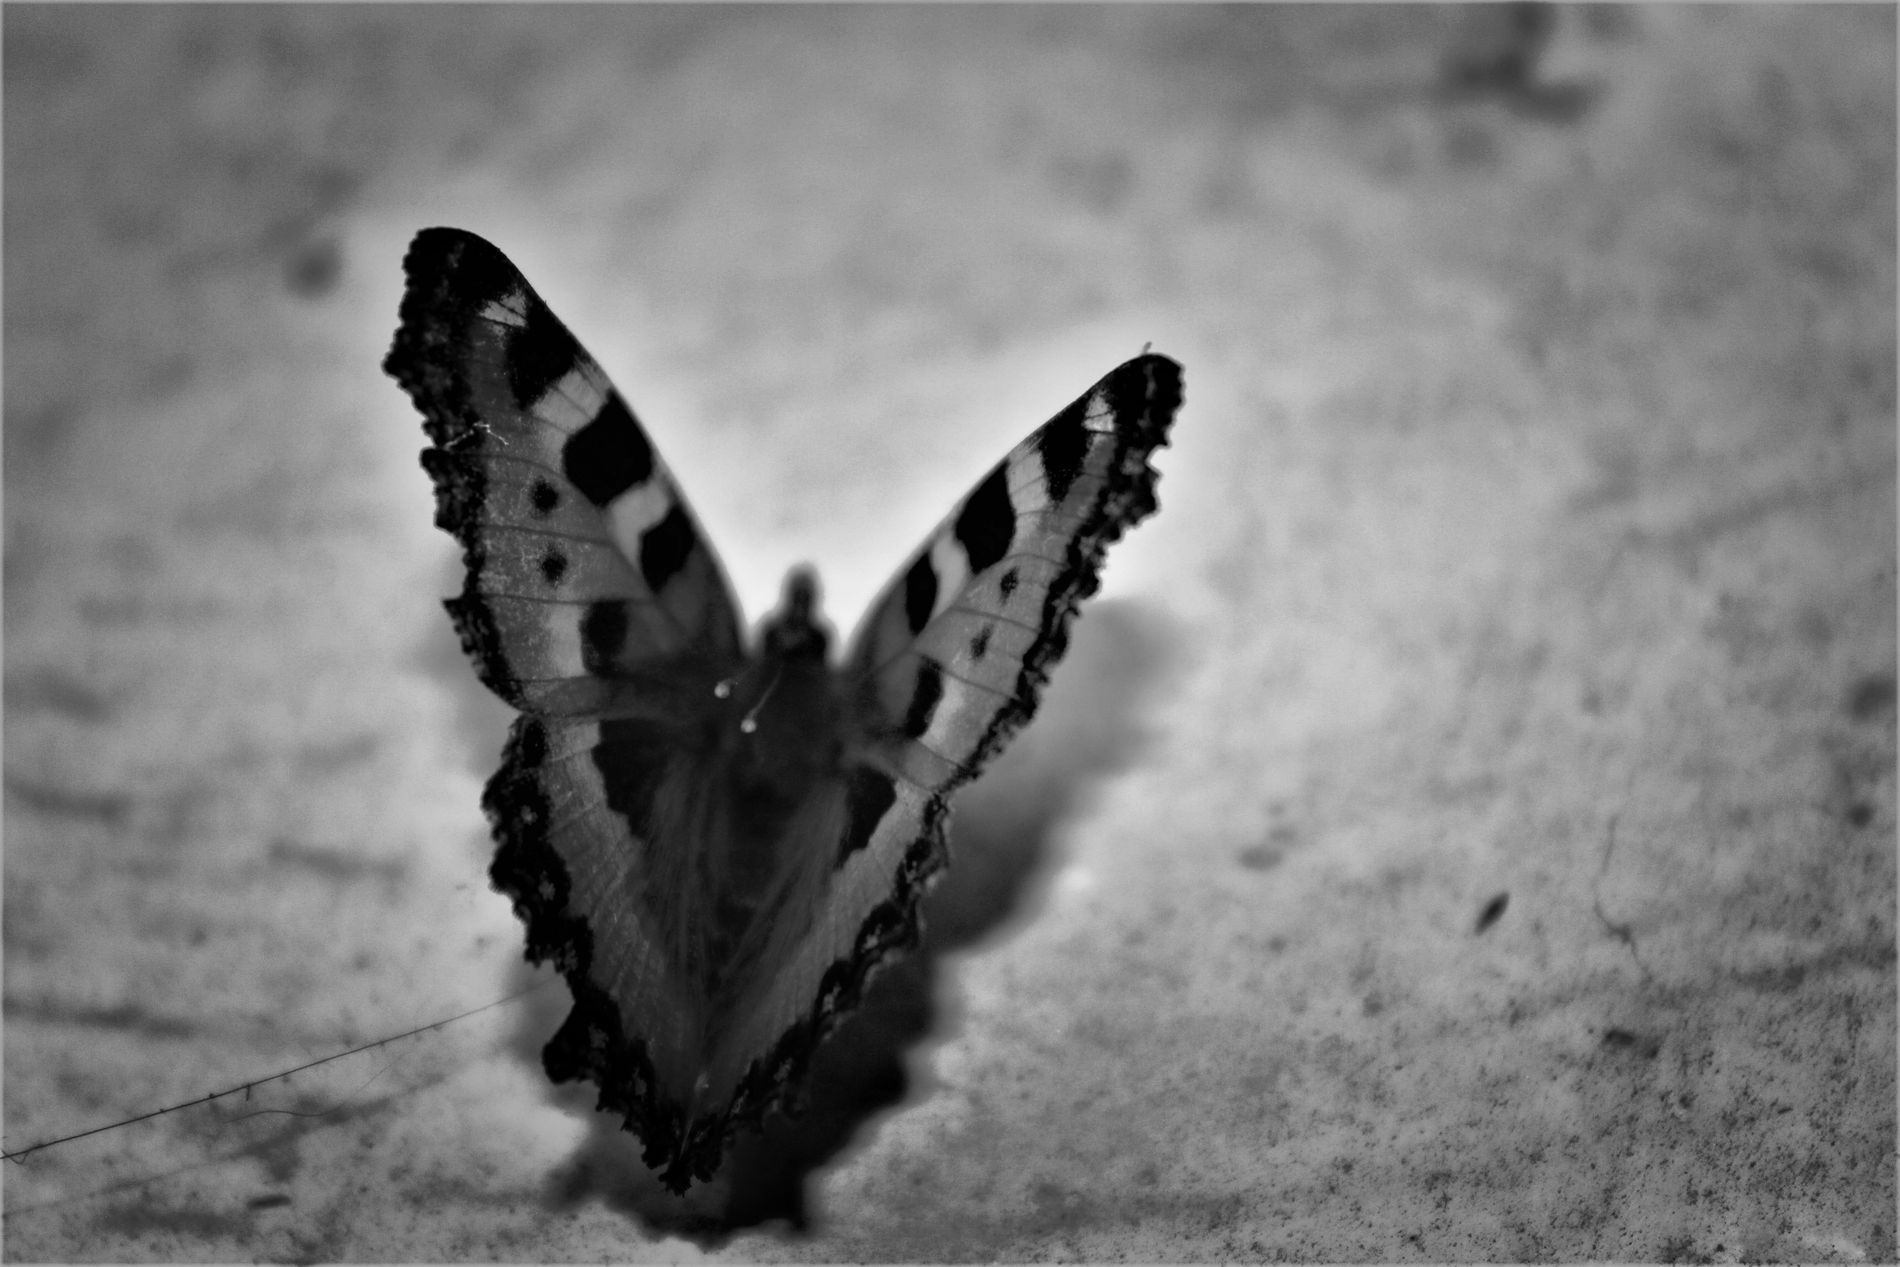
Black and White Butterfly
The image is a black and white close-up of a butterfly.
The wings feature spots and irregular markings.
 The butterfly is resting on a textured surface, which is also in grayscale.
 The background is blurred, putting the focus on the butterfly itself.
This eye level, black and white close up presents a butterfly resting on a textured surface.
The diffused lighting details focus on her wings.
The background is slightly blurred, keeping the attention on the butterfly.
Labels: Animal, Butterfly, Insect, Invertebrate, Plant, Person, Moth, blurry background